Jang Dong-gun

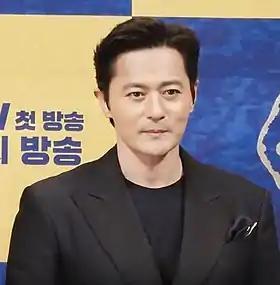
Jang in May 2019

Jang Dong-gun (born March 7, 1972) is a South Korean actor. He is best known for his leading roles in the films "Friend" (2001) and "Taegukgi: The Brotherhood of War" (2004). Jang is one of the highest-paid actors and celebrity endorsers in Korea, consistently topping surveys by industry insiders of most bankable stars.